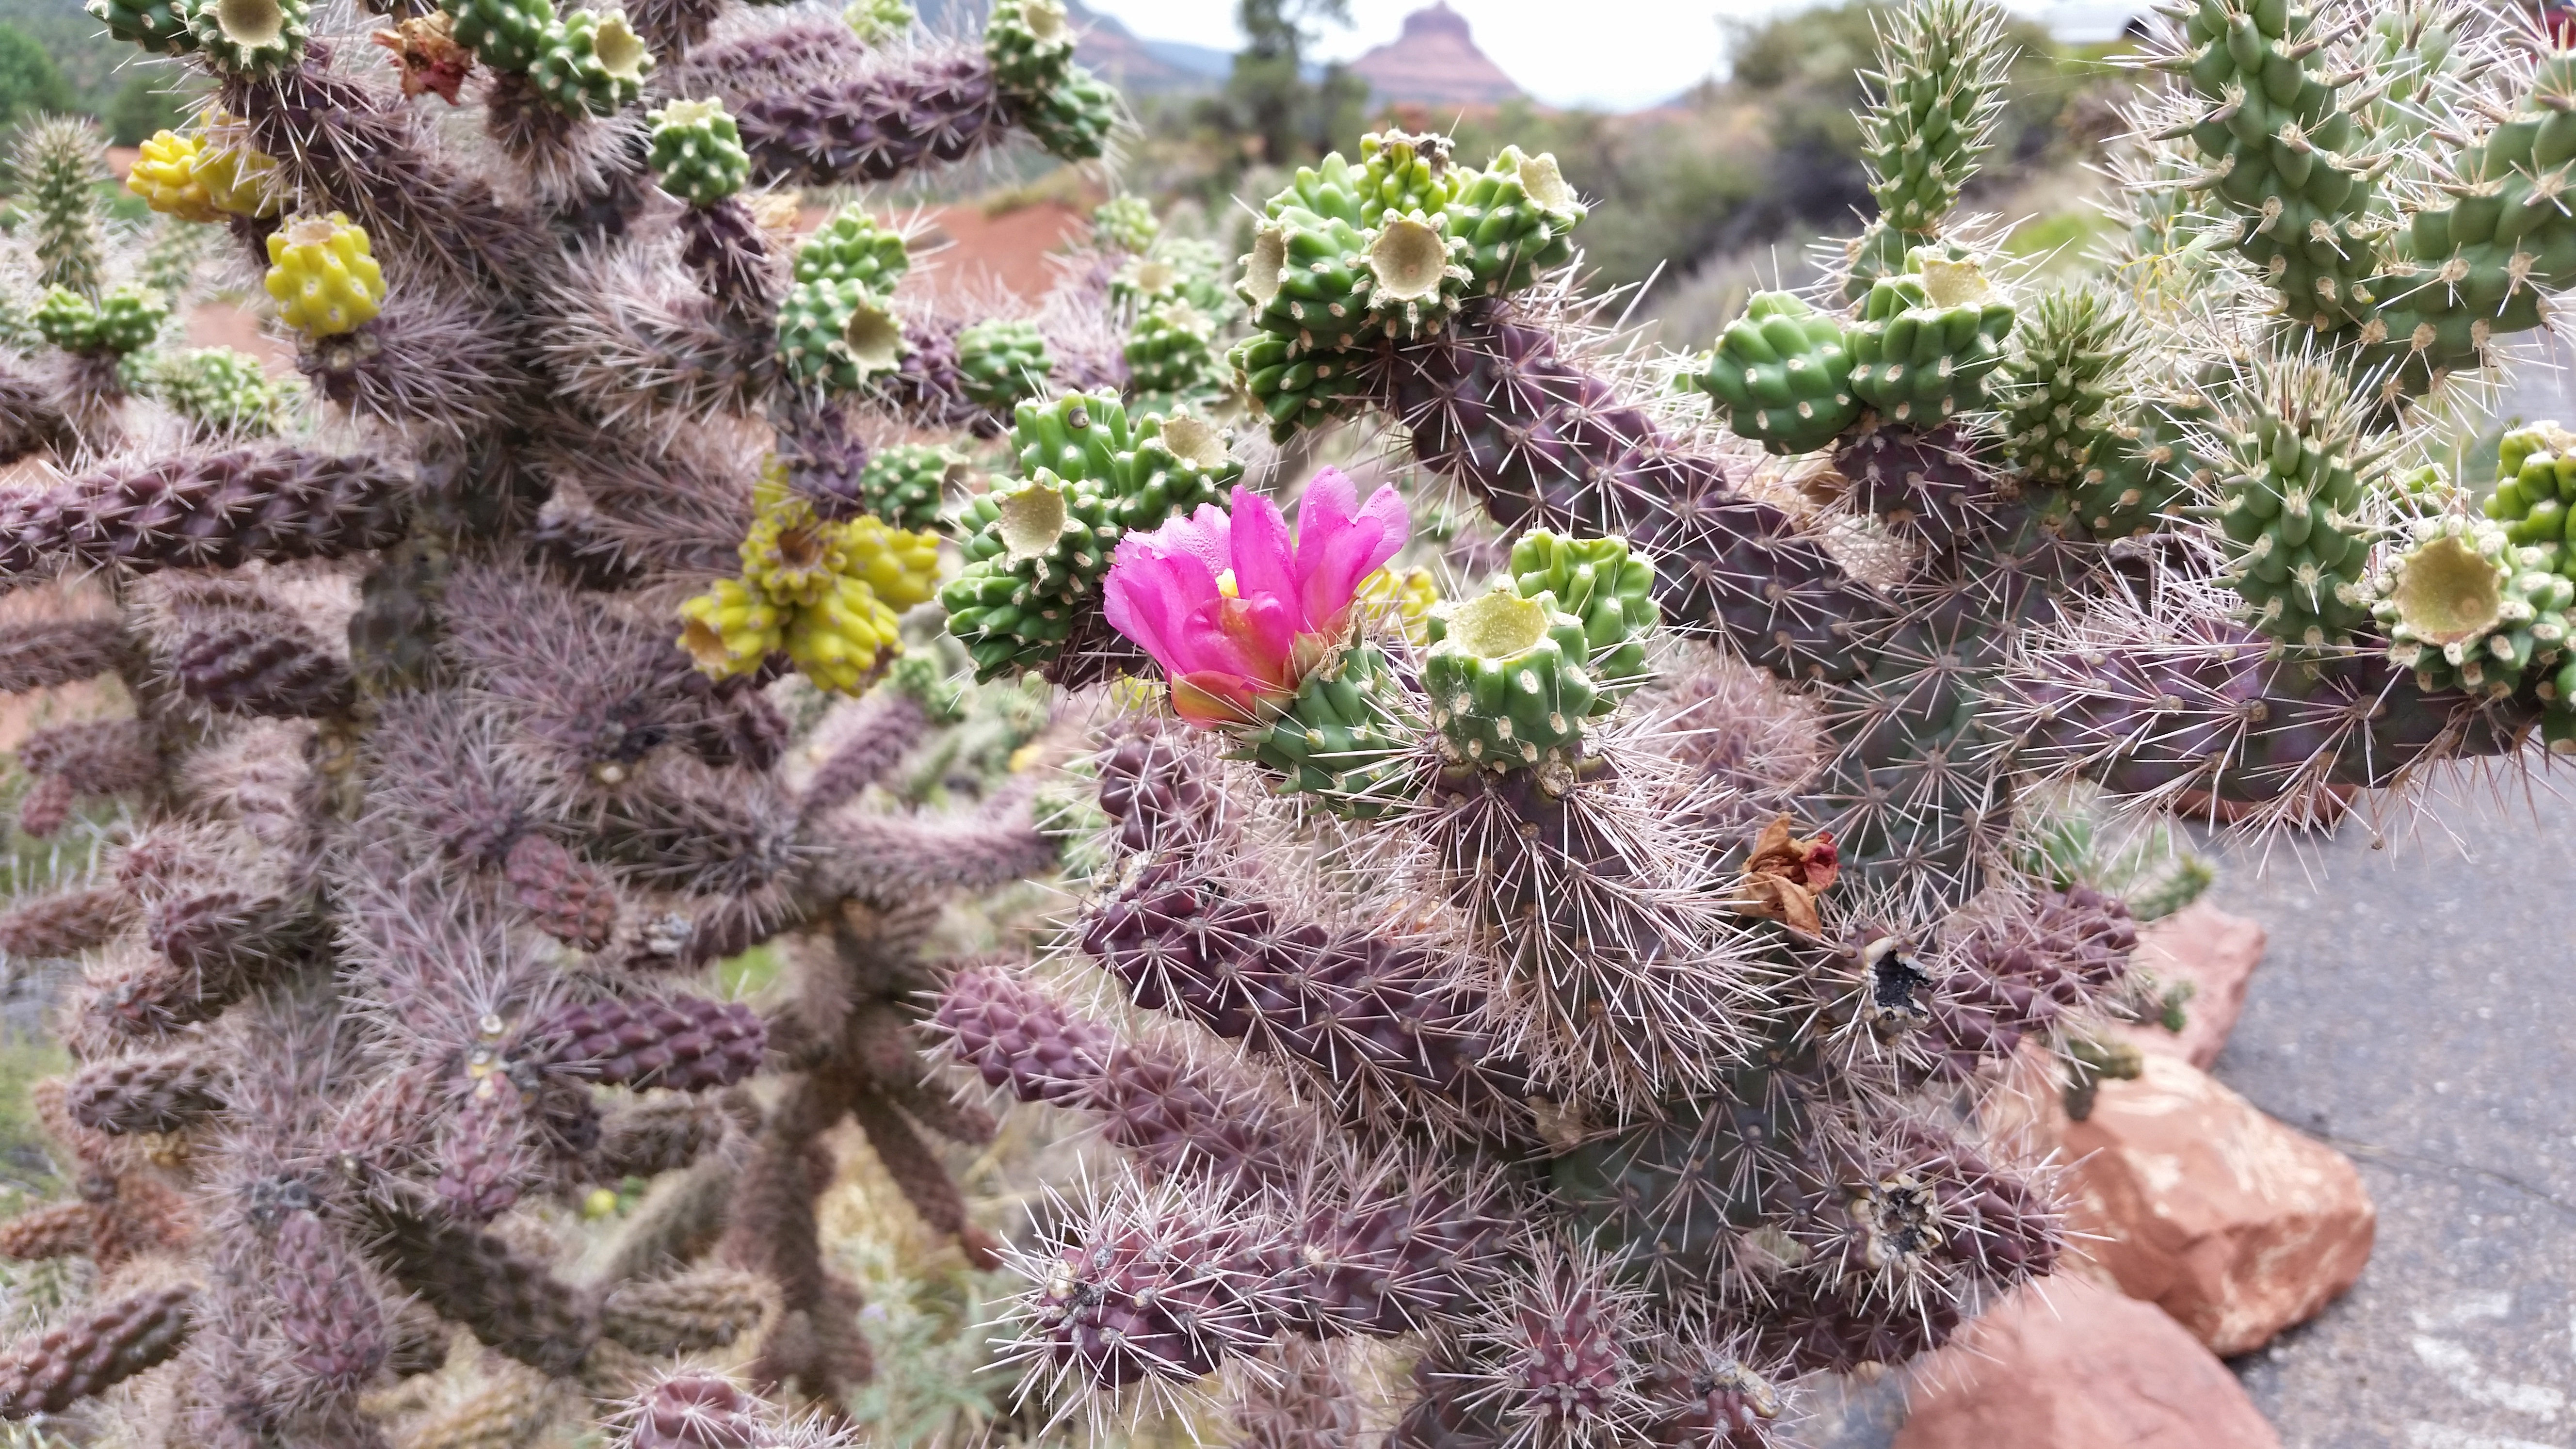
cactus, plant, flower, produce, botany, garden, flora, flowering plant, land plant